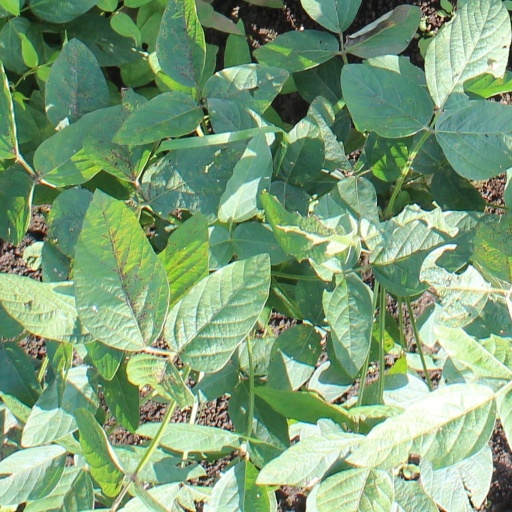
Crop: soybean